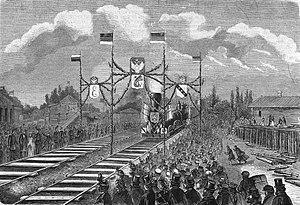
Le gouvernement de Kharkov est une division administrative de l’Empire russe, puis de la République socialiste soviétique d'Ukraine, située en Ukraine Sloboda avec pour capitale la ville de Kharkov. Créé en 1835 le gouvernement exista jusqu’en 1925.